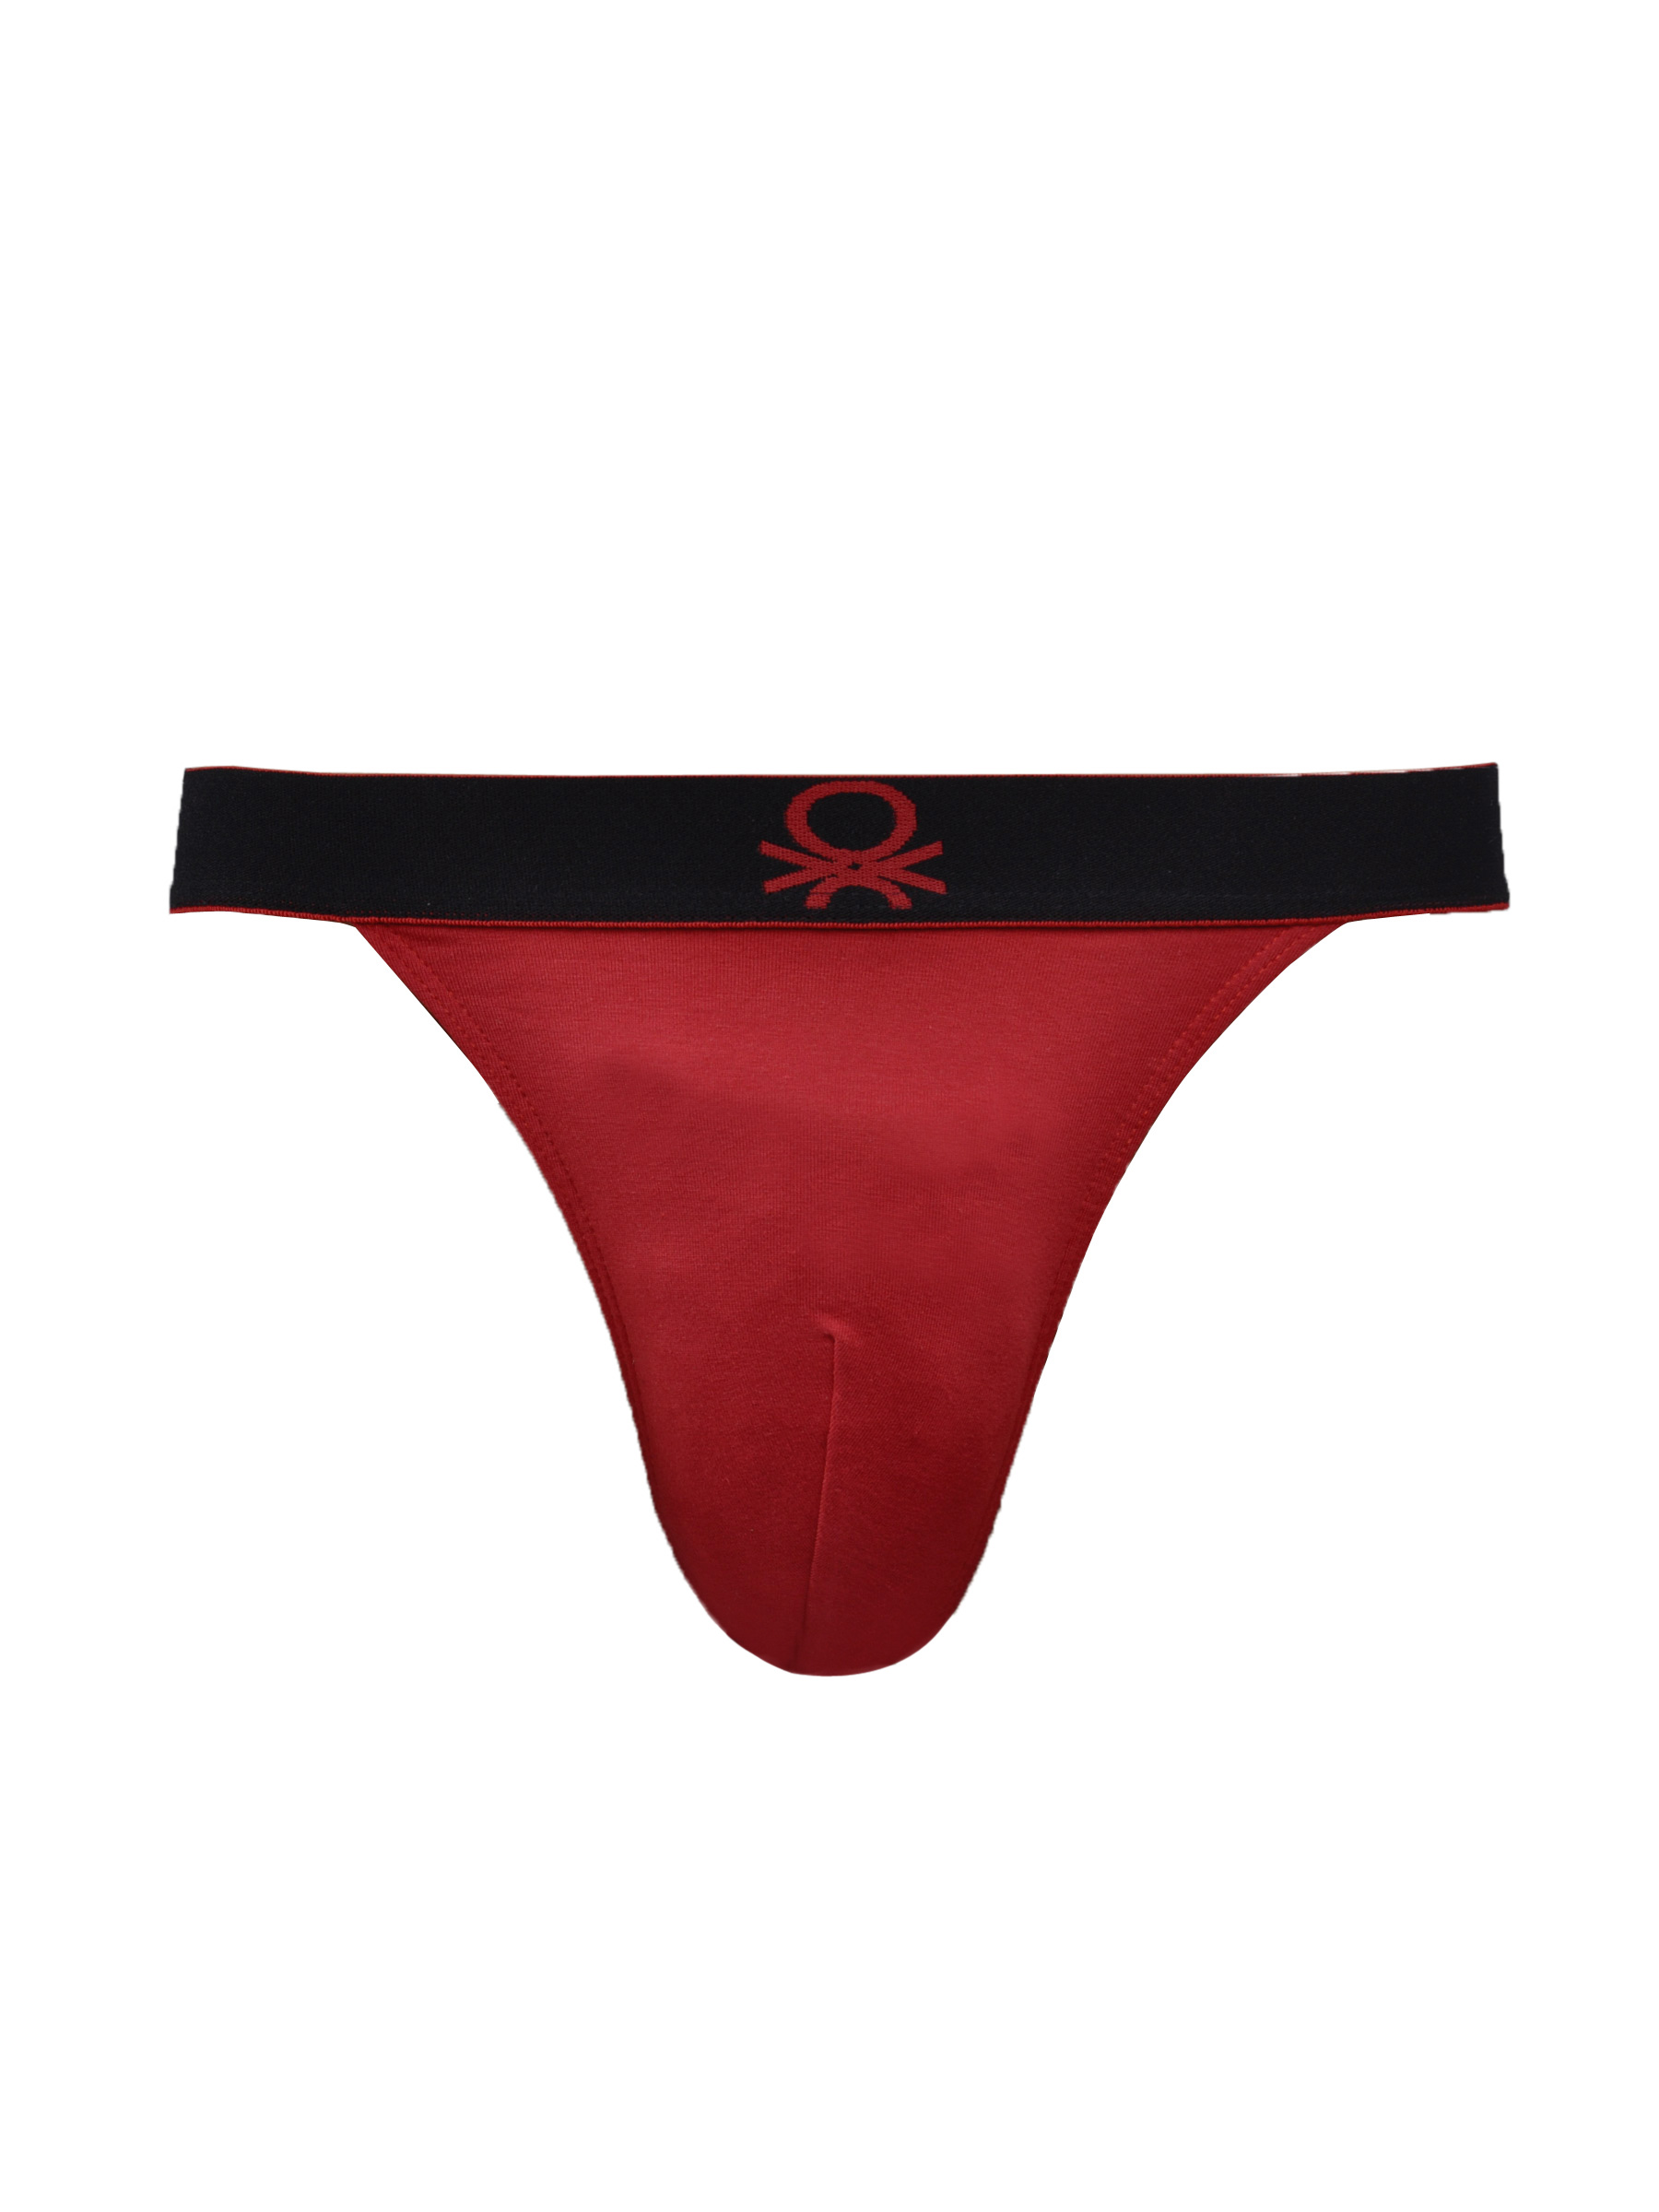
Undercolors of Benetton Men Red Tanga Brief
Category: Apparel / Innerwear / Briefs
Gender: Men
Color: Red
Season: Summer 2016
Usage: Casual